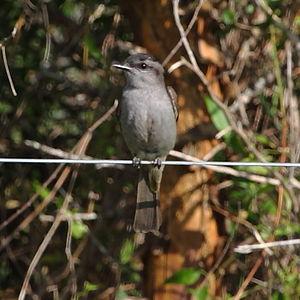
La province de San Luis est une subdivision de l'Argentine située au centre-ouest du pays. Sa capitale est la ville de San Luis.